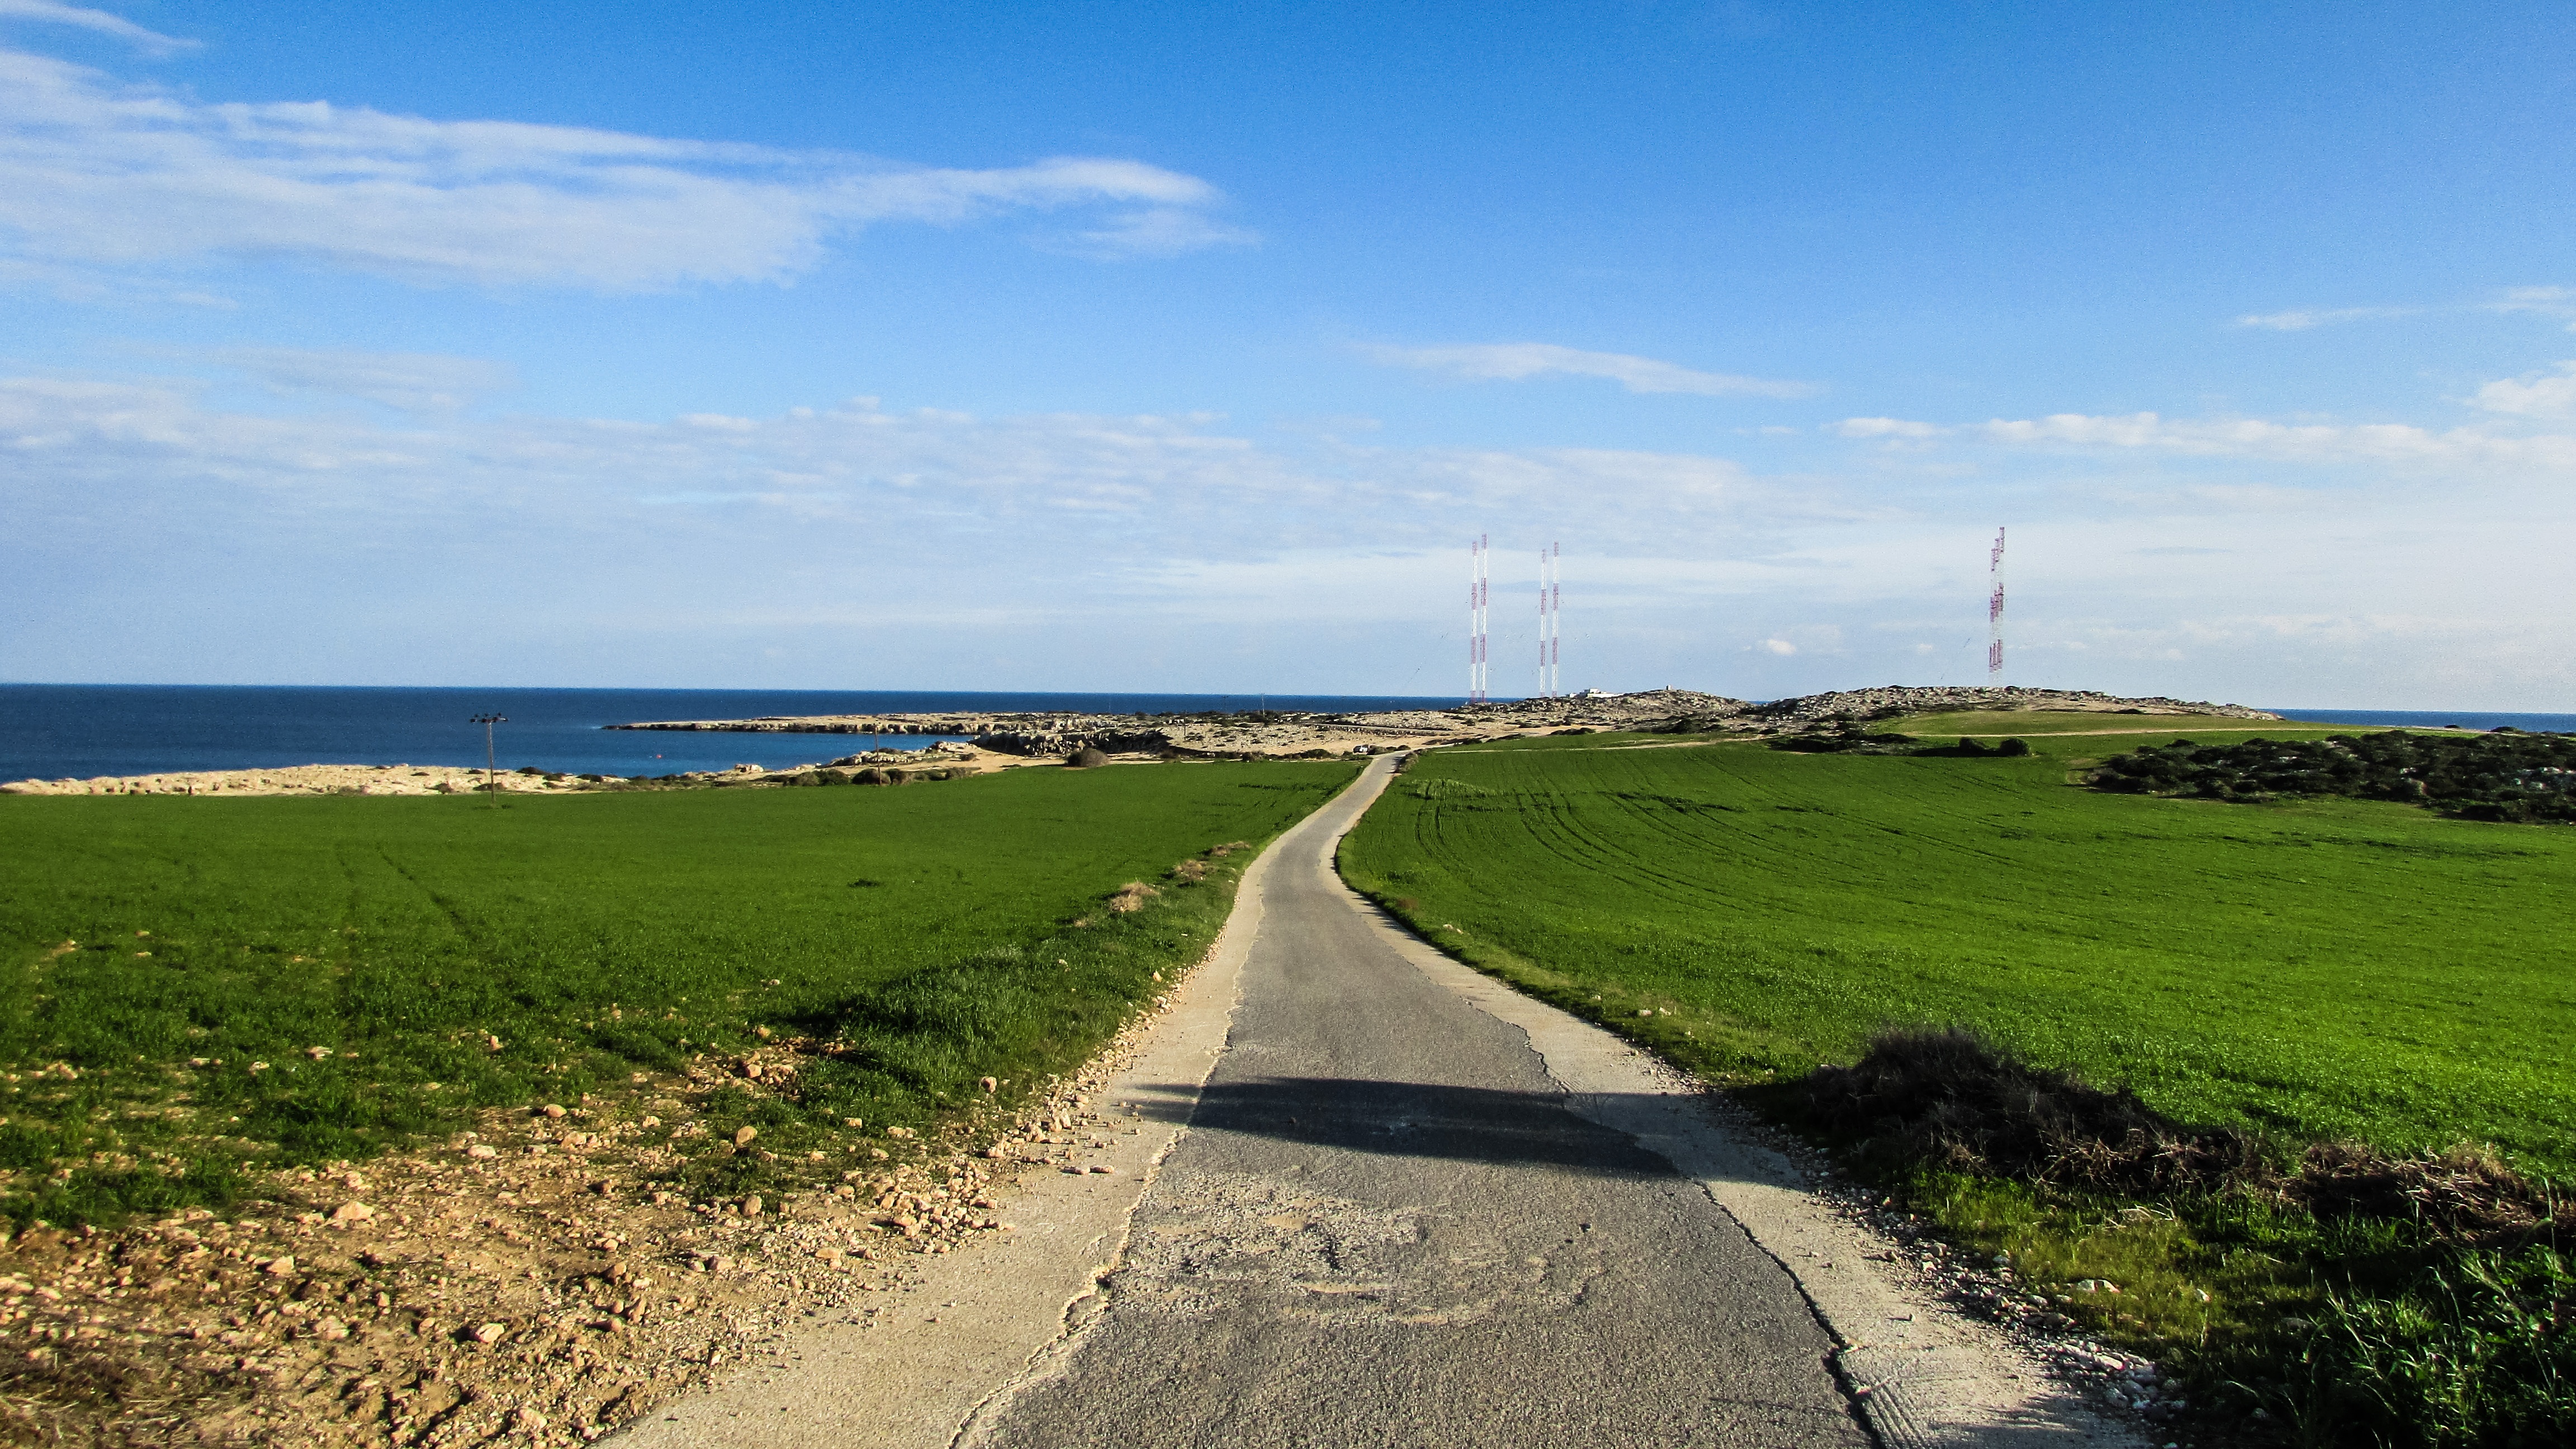
beach, landscape, sea, coast, grass, horizon, marsh, road, hill, shore, walkway, vacation, bay, reservoir, plain, fields, infrastructure, cavo greko, cyprus, cape, antennas, rural area